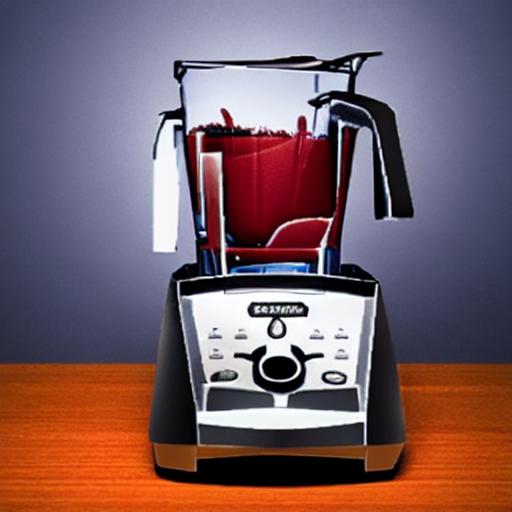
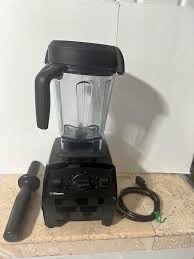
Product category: items_blender
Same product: no